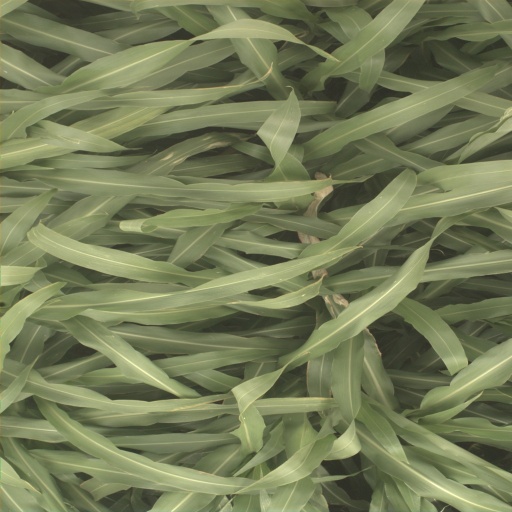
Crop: sorghum